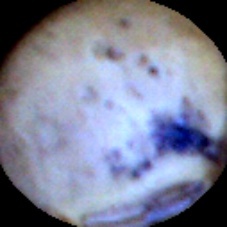
Label: Spotted